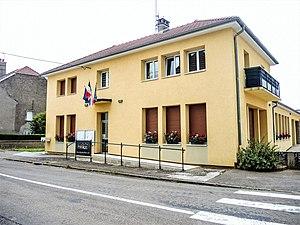
Mairie
Cintrey est une commune française située dans le département de la Haute-Saône, en région Bourgogne-Franche-Comté.